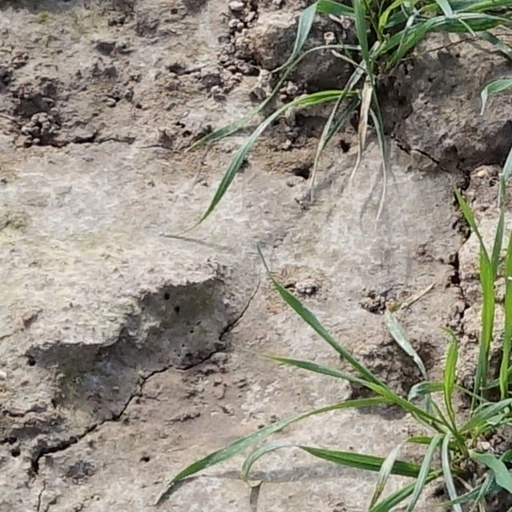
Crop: wheat